Earth structure

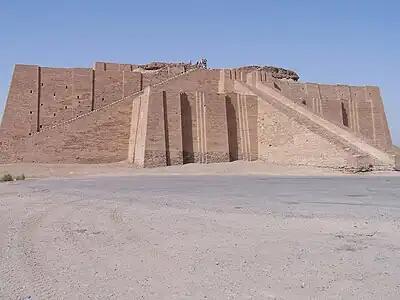
Ziggurat at Ali Air Base in Iraq

A Fujian Tulou is a type of rural dwelling of the Hakka people in the mountainous areas in southeastern Fujian, China.